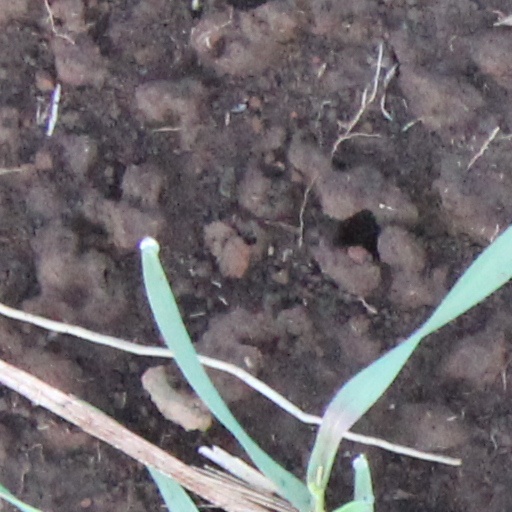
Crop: wheat